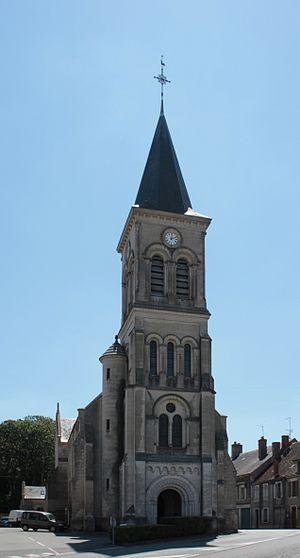
Église Saint-Germain, Fr-18-Blet.
Cet article recense les monuments historiques du Cher, en France.
Blet est une commune française située dans le département du Cher en Région Centre.